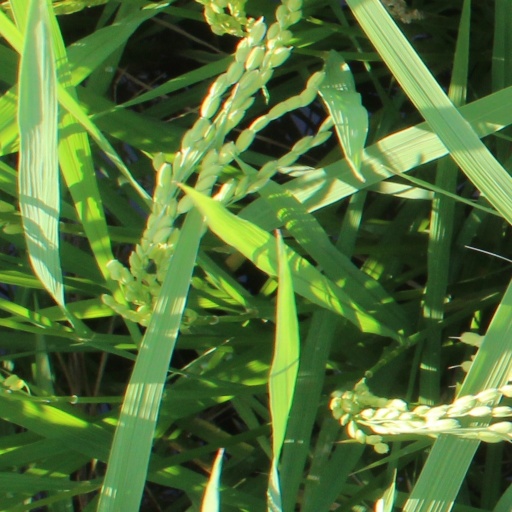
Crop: rice